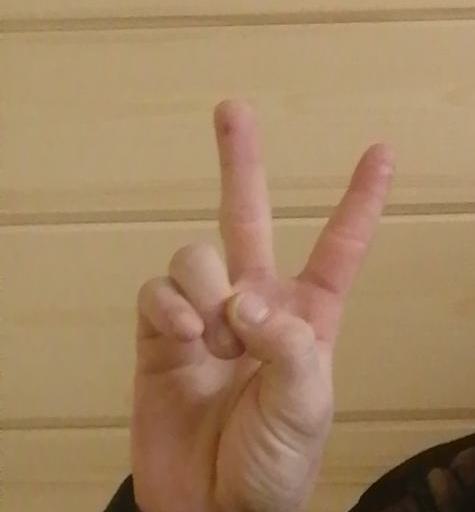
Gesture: peace